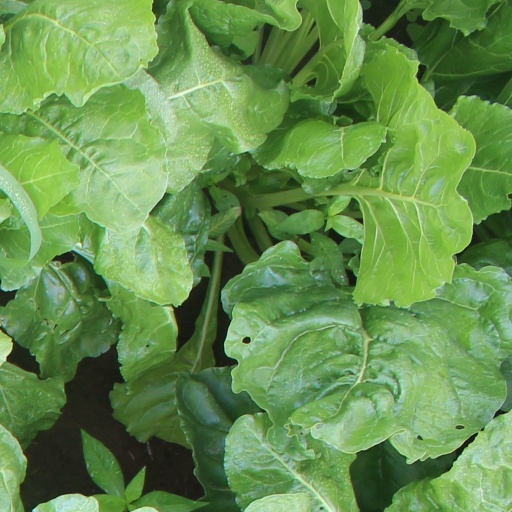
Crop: sugar beet